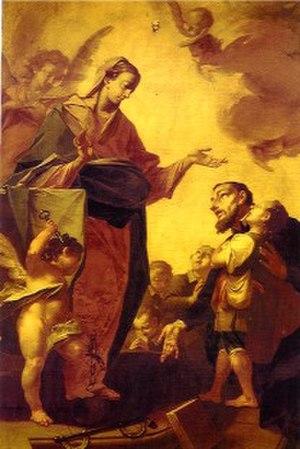
Les frères de Saint Jérôme Émilien forment une congrégation laïque masculine de droit diocésain. Sa vocation est le soin des malades psychiatriques et la scolarisation de la jeunesse.